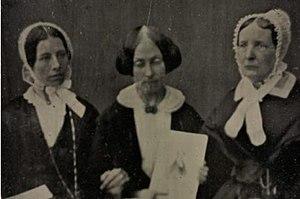
Elizabeth Wigham, née à Édimbourg le 23 février 1820 et morte à Dublin le 3 novembre 1899, est une suffragiste et abolitionniste britannique. Elle participe à plusieurs campagnes visant à obtenir des droits civiques pour les femmes britanniques.